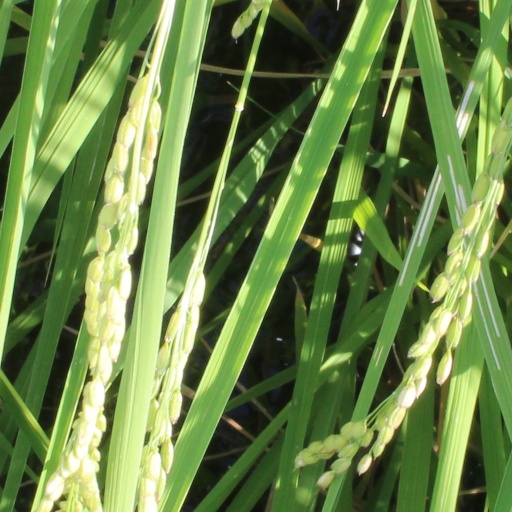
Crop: rice